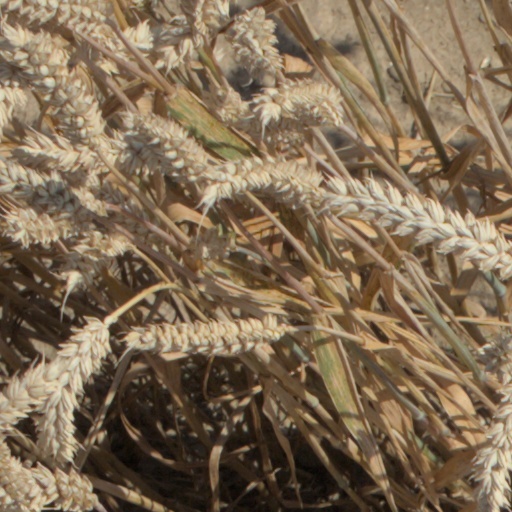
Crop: wheat